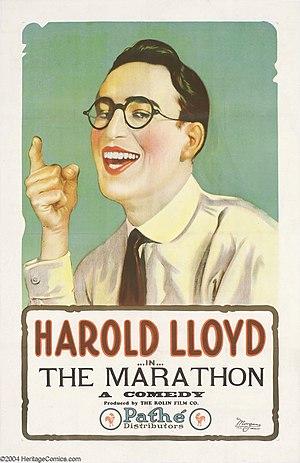
Un, deux, trois... partez ! est un film muet américain réalisé par Alfred J. Goulding, sorti en 1919.